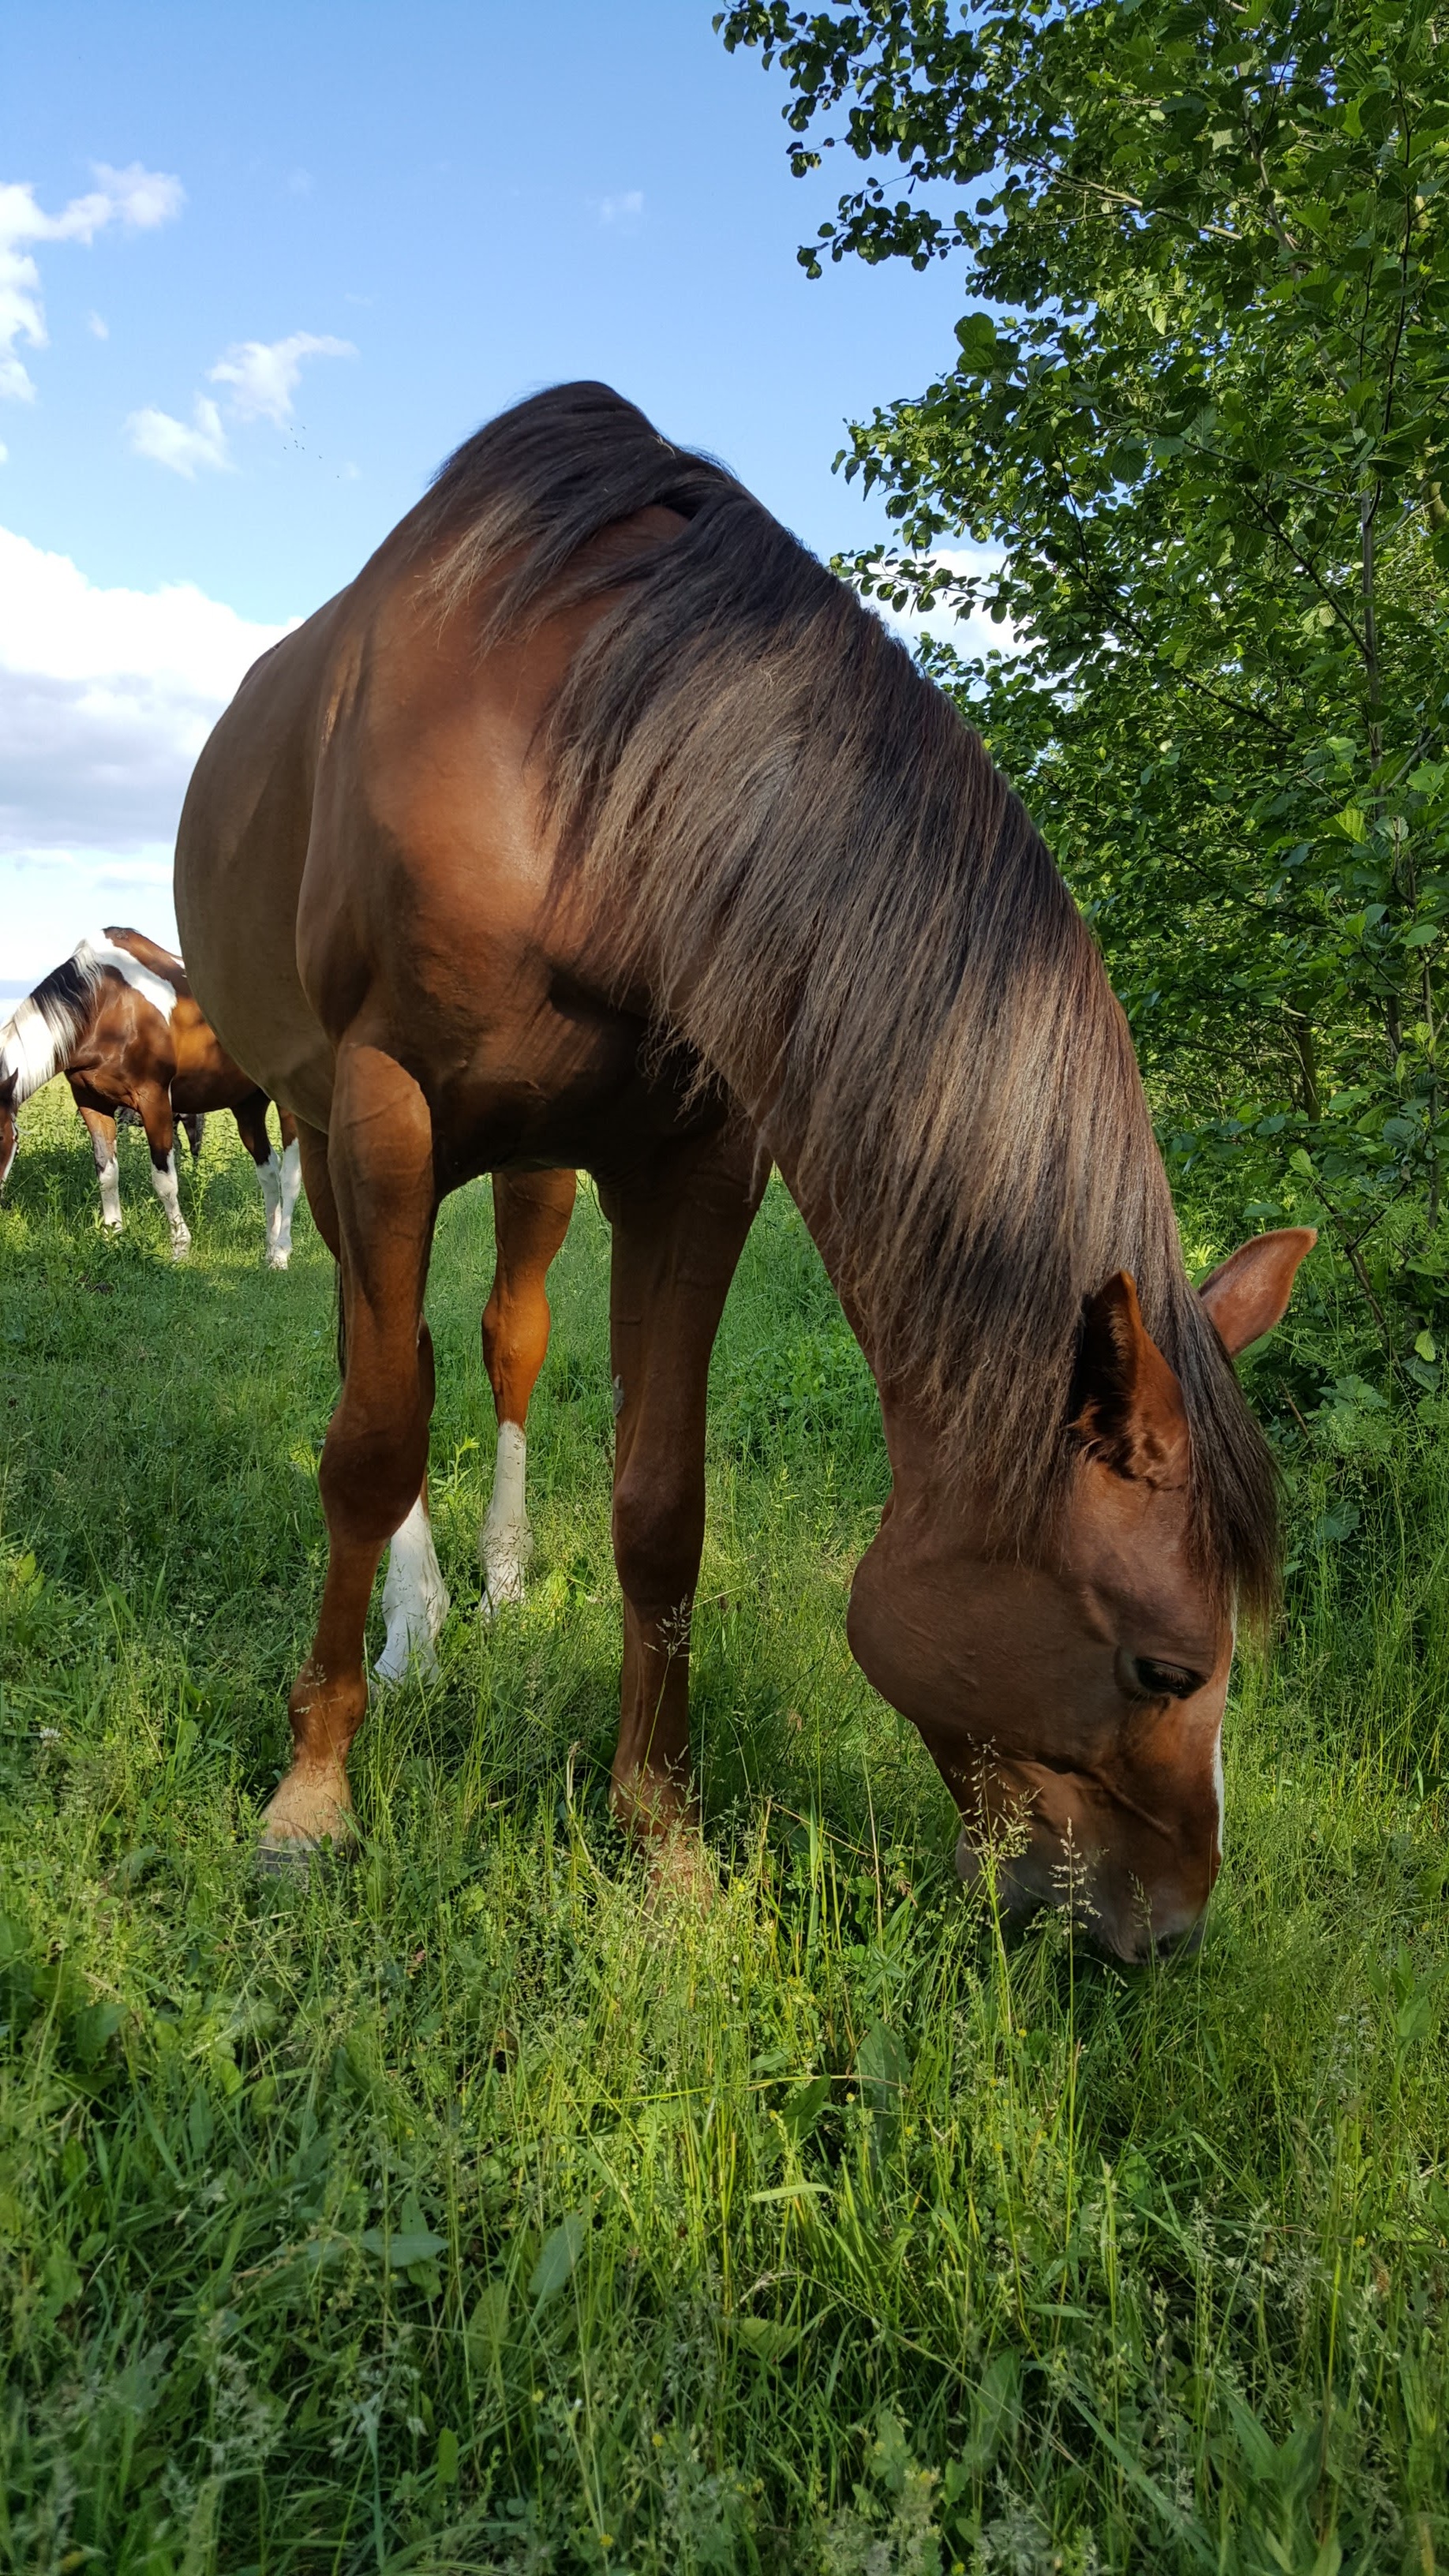
grass, farm, meadow, flower, wildlife, jungle, pasture, grazing, horse, mammal, stallion, mane, fauna, horses, vertebrate, mare, habitat, rural area, pack animal, the horse, natural environment, horse like mammal, mustang horse